C. R. M. F. Cruttwell

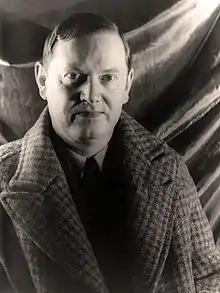
Evelyn Waugh circa 1940. Waugh continued to mock Cruttwell in his fiction until 1939, shortly before Cruttwell's final illness and death.

Evelyn Waugh joined Hertford College on a scholarship in January 1922. He had received a congratulatory letter from Cruttwell welcoming him to the college and complimenting him on his English prose: "about the best of any of the Candidates in the group". Despite this warmth, Waugh's initial impressions of his tutor were unfavourable—"not at all the kind of don for whom I had been prepared by stories of Jowett." The main basis for the rift that rapidly developed between them was Waugh's increasingly casual attitude towards his scholarship. Cruttwell saw the scholarship as a commitment to hard and devoted study. Waugh, however, considered the scholarship a reward for his successful school studies and a passport to a life of pleasure. He involved himself in a range of university activities to the detriment of his academic work, until Cruttwell brusquely advised him in his third term that he should take his studies more seriously—a warning which Waugh interpreted as an insult. "I think it was from then on that our mutual dislike became incurable", he wrote.